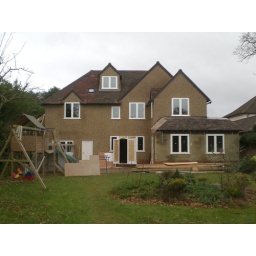
Most of the rendering's done as well but no glass in the patio doors yet